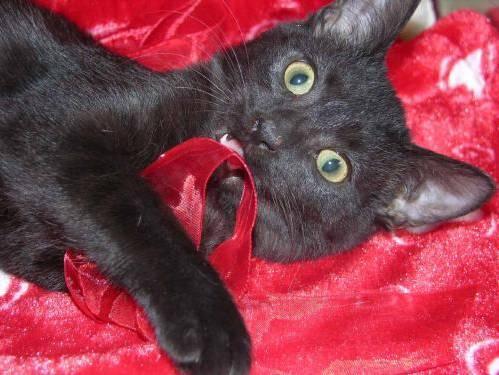
cat